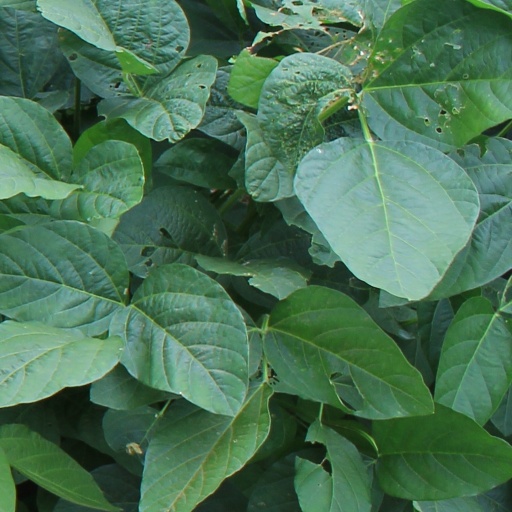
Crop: soybean